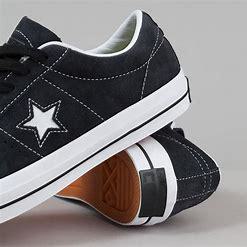
Brand: Converse
Model: One Star